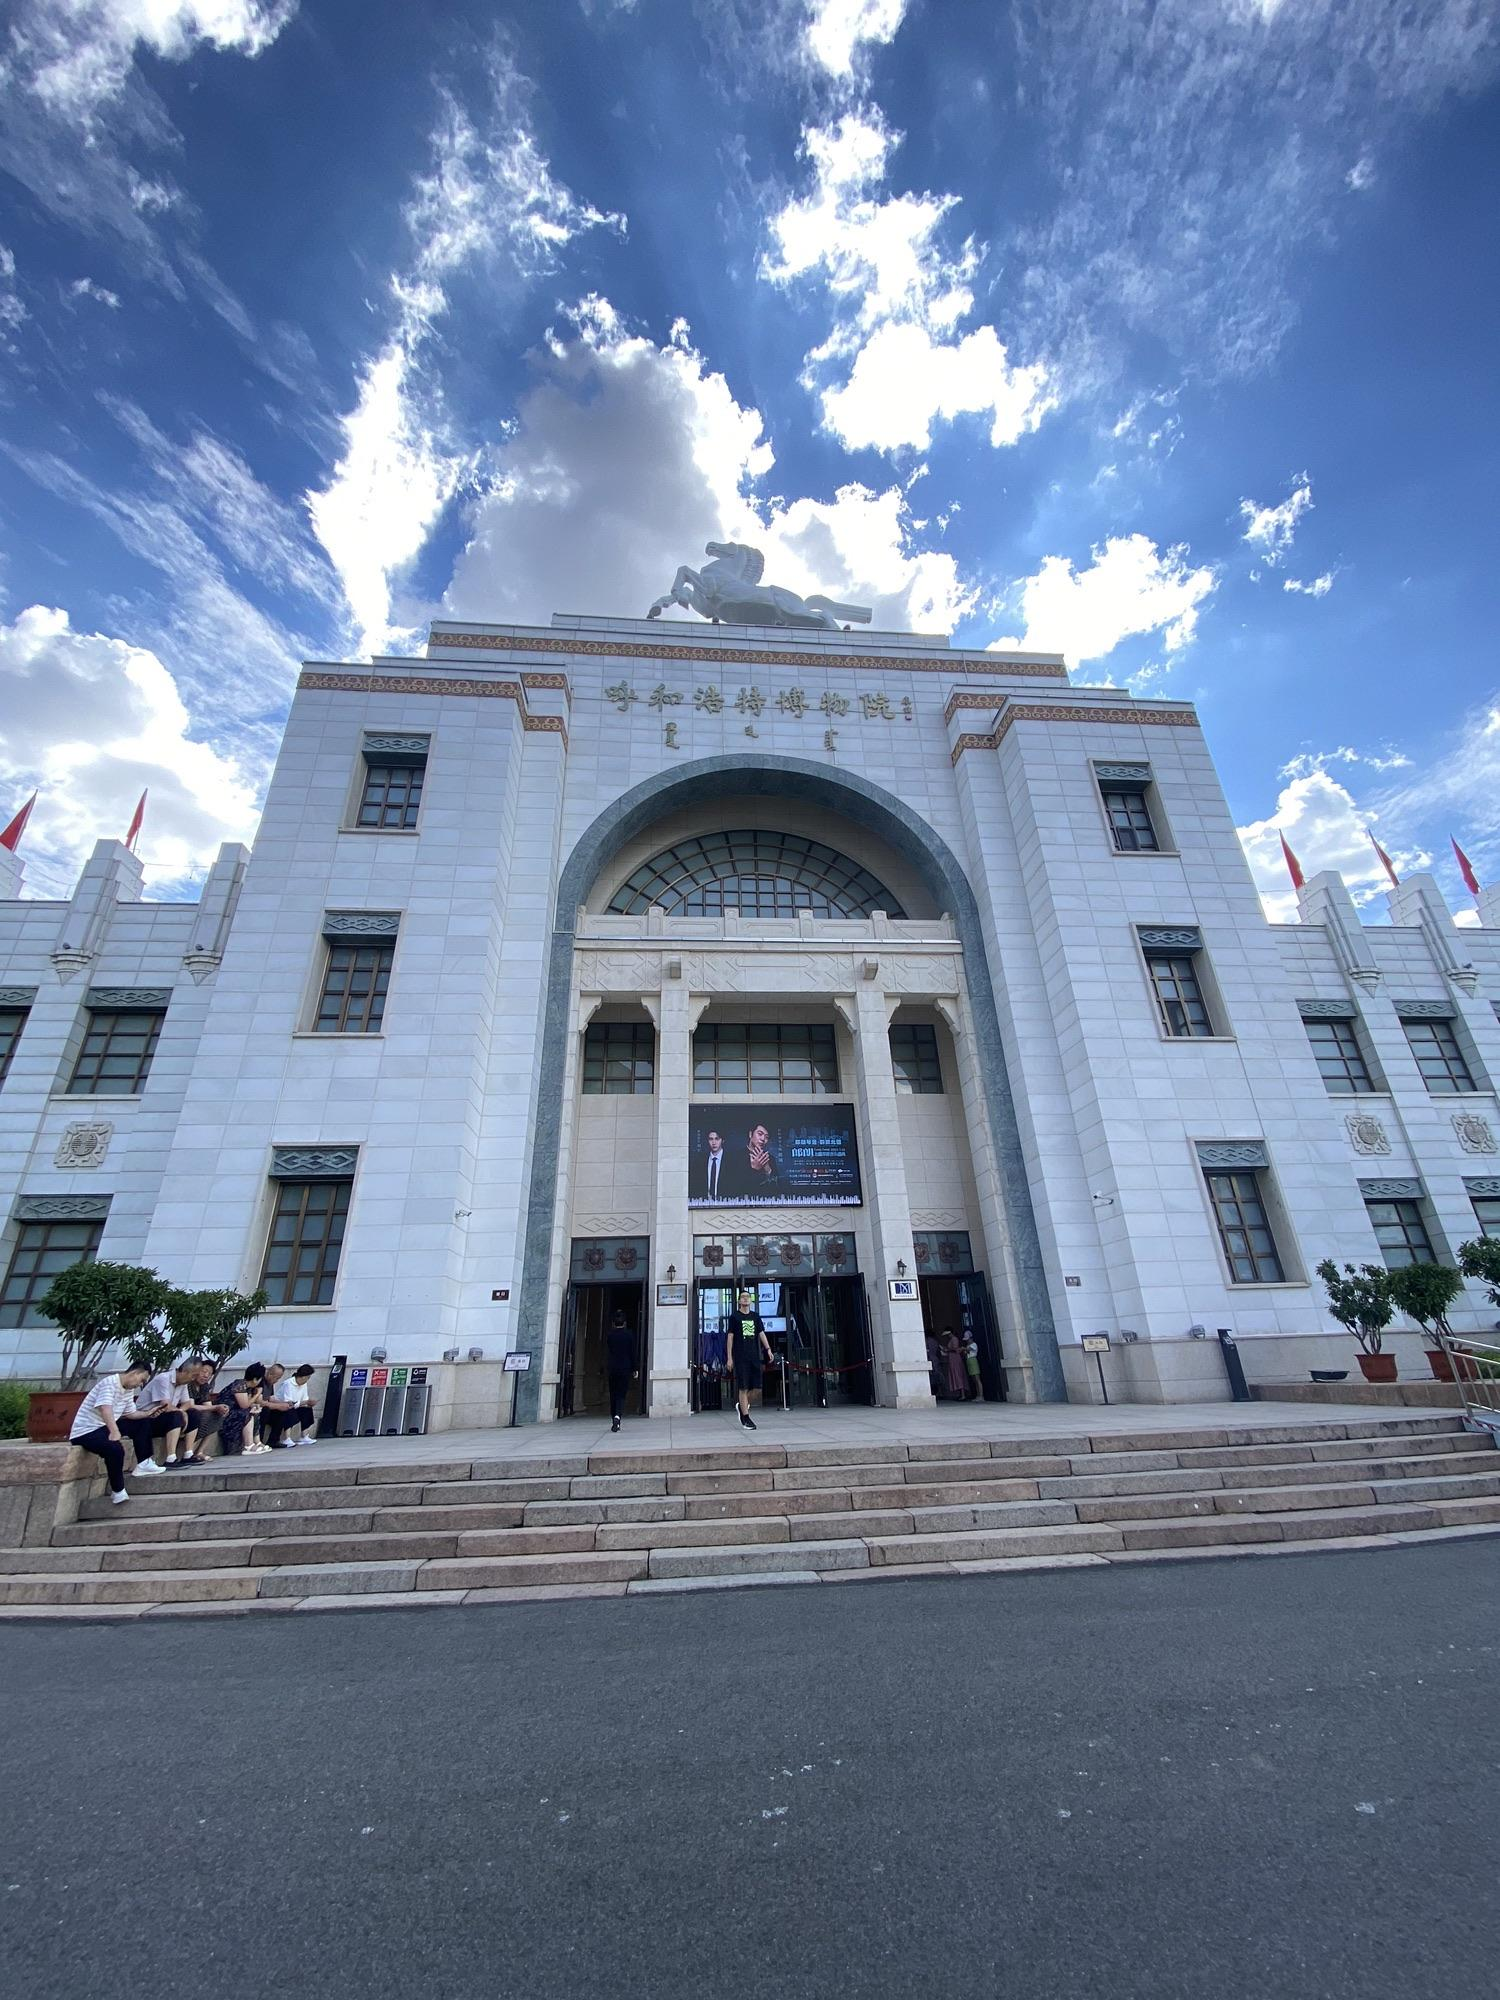
地标名称：呼和浩特博物院
所在城市：呼和浩特市·新城区